Center for Drug Evaluation and Research

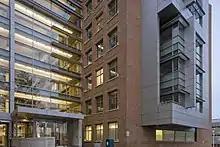
FDA Building 51 is one of the main buildings in its White Oak campus that houses the Center for Drug Evaluation and Research.

The Center for Drug Evaluation and Research (CDER, pronounced "see'-der") is a division of the U.S. Food and Drug Administration (FDA) that monitors most drugs as defined in the Food, Drug, and Cosmetic Act. Some biological products are also legally considered drugs, but they are covered by the Center for Biologics Evaluation and Research. The center reviews applications for brand name, generic, and over the counter pharmaceuticals, manages US current Good Manufacturing Practice (cGMP) regulations for pharmaceutical manufacturing, determines which medications require a medical prescription, monitors advertising of approved medications, and collects and analyzes safety data about pharmaceuticals that are already on the market.